Silvia Vasquez-Lavado

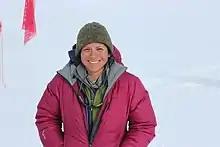
Silvia Vasquez Lavado, Antarctica January 2016

Silvia Vasquez-Lavado (born 1974) is a Peruvian-American mountaineer, author, social entrepreneur and technologist. In June 2016, she became the first Peruvian woman to summit Mount Everest and the first openly gay woman to complete the Seven Summits, the tallest mountain on each continent from both the Messner and Bass lists.